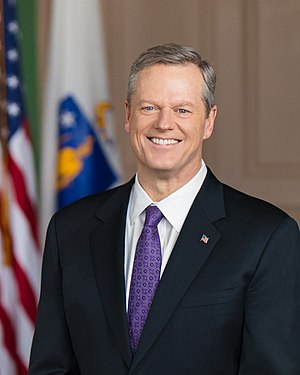
Charlie Baker
"Charles Duane ""Charlie"" Baker, Jr. er en amerikansk politiker, og den 72' og nuværende guvernør for den amerikanske delstat Massachusetts. Han er medlem af det Republikanske parti.